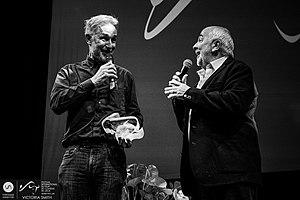
remise du Crystal Comedy award à Thierry Lhermitte
Le Festival International du Film de Comédie de Liège a été créé en 2016. Il a lieu au coeur de la Cité Ardente dans différents lieux bien connus tels que le Forum de Liège, l'Opéra Royal de Wallonie ou encore la Cité Miroir. Le festival est organisé chaque année et propose une compétition officielle de longs et courts métrages nationaux et internationaux. Un panel d'activités est également proposé aux visiteurs : des conférences avec les invités, des débats, des leçons de cinéma, des masterclass, des séances de dédicaces, des castings de figurants, des hommages... Le FIFCL est l'unique festival en Belgique à récompenser la comédie au sens large, l'objectif est de la récompenser mais aussi de la faire découvrir ou redécouvrir dans une dimension internationale. Depuis la première édition, ce sont une trentaine de pays qui ont été représentés durant le festival.